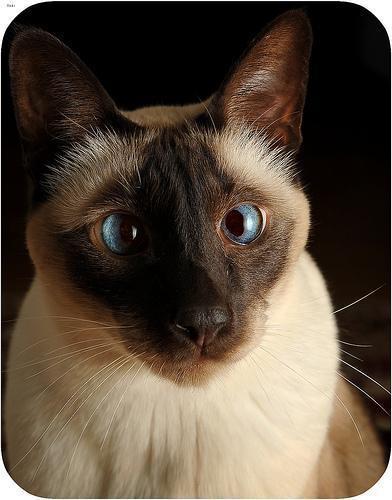
Siamese